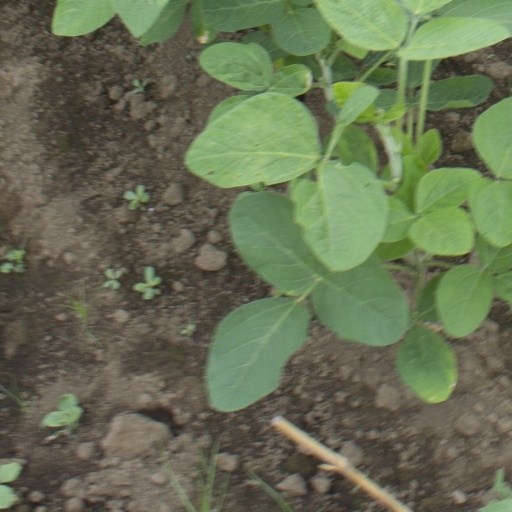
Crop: soybean